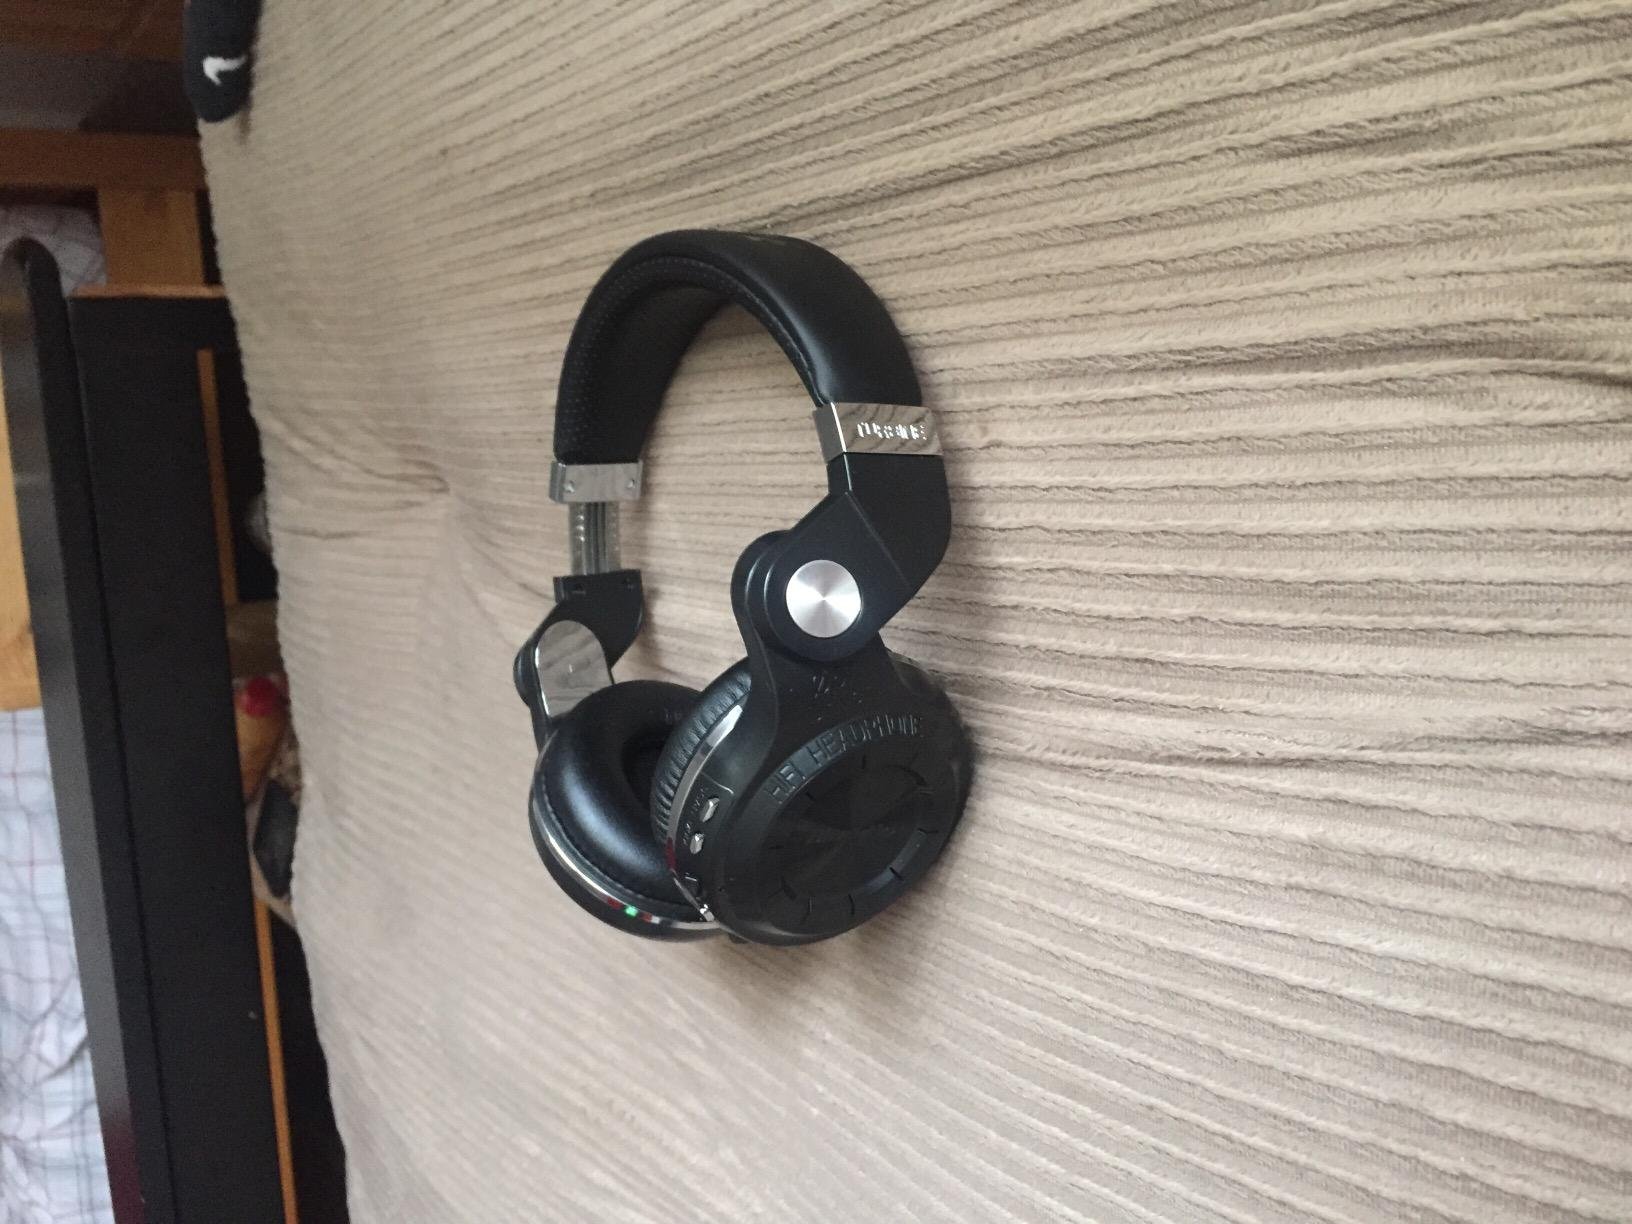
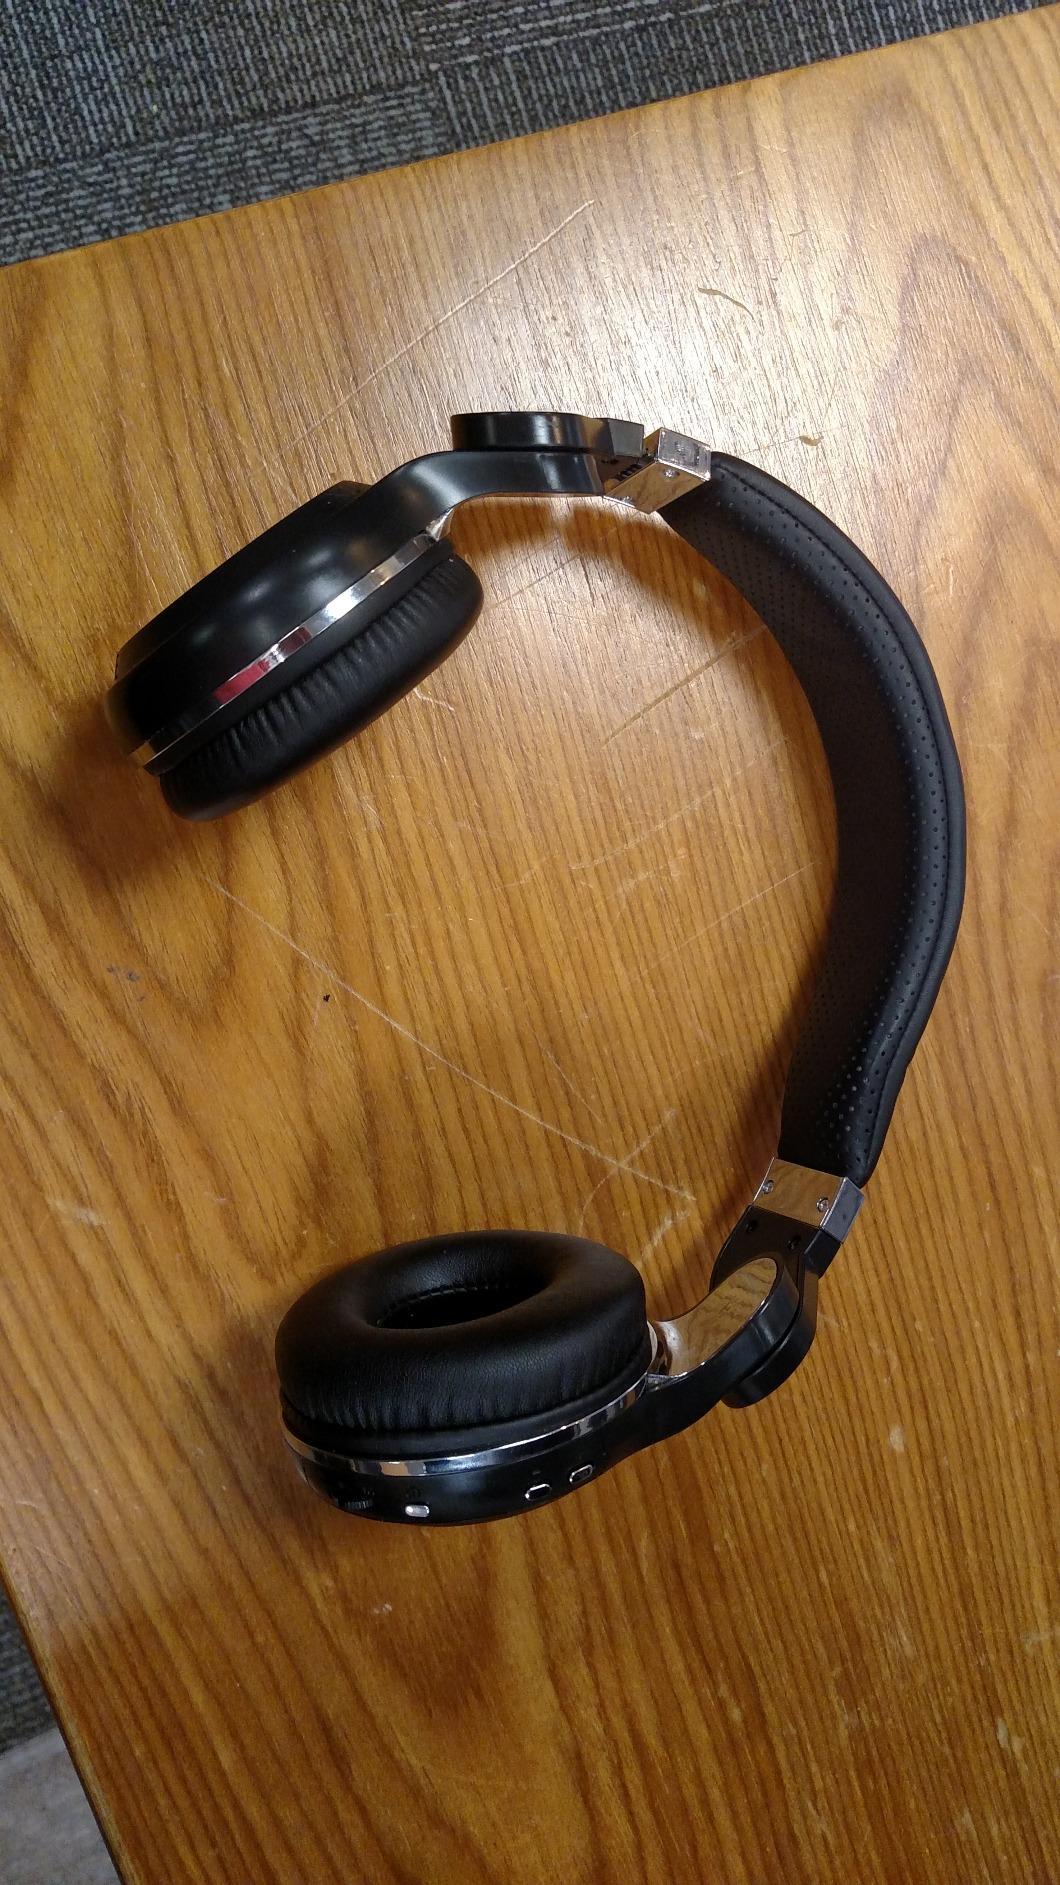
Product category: headphones
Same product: no